Johnny Powers (wrestler)

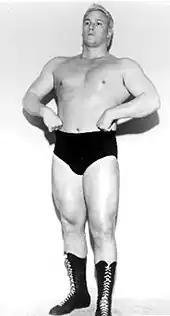
Lord Anthony Lansdowne, 1963

Powers was tutored as a wrestling promoter and television producer by international old school wrestler, booker and classic promoter Pedro Martínez. Martinez coached and mentored Powers for 20 years from the age of 22 in the art of creative event marketing of pro wrestling. Martínez and Powers founded National Sports TV on an existing "Wrestling from Buffalo Auditorium" library of black and white films. This library had been funded by one of pro wrestling first big money sponsors, Dow beer.